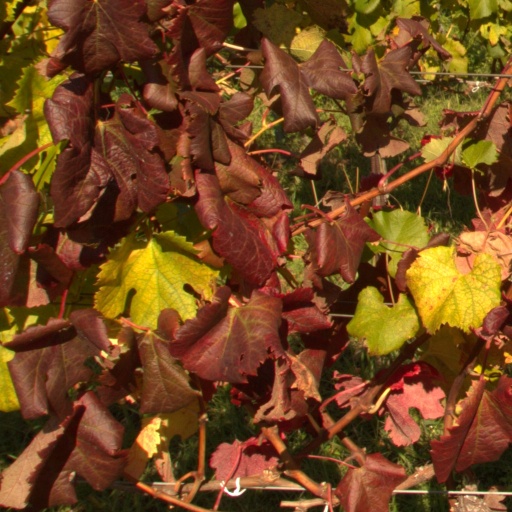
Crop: grape